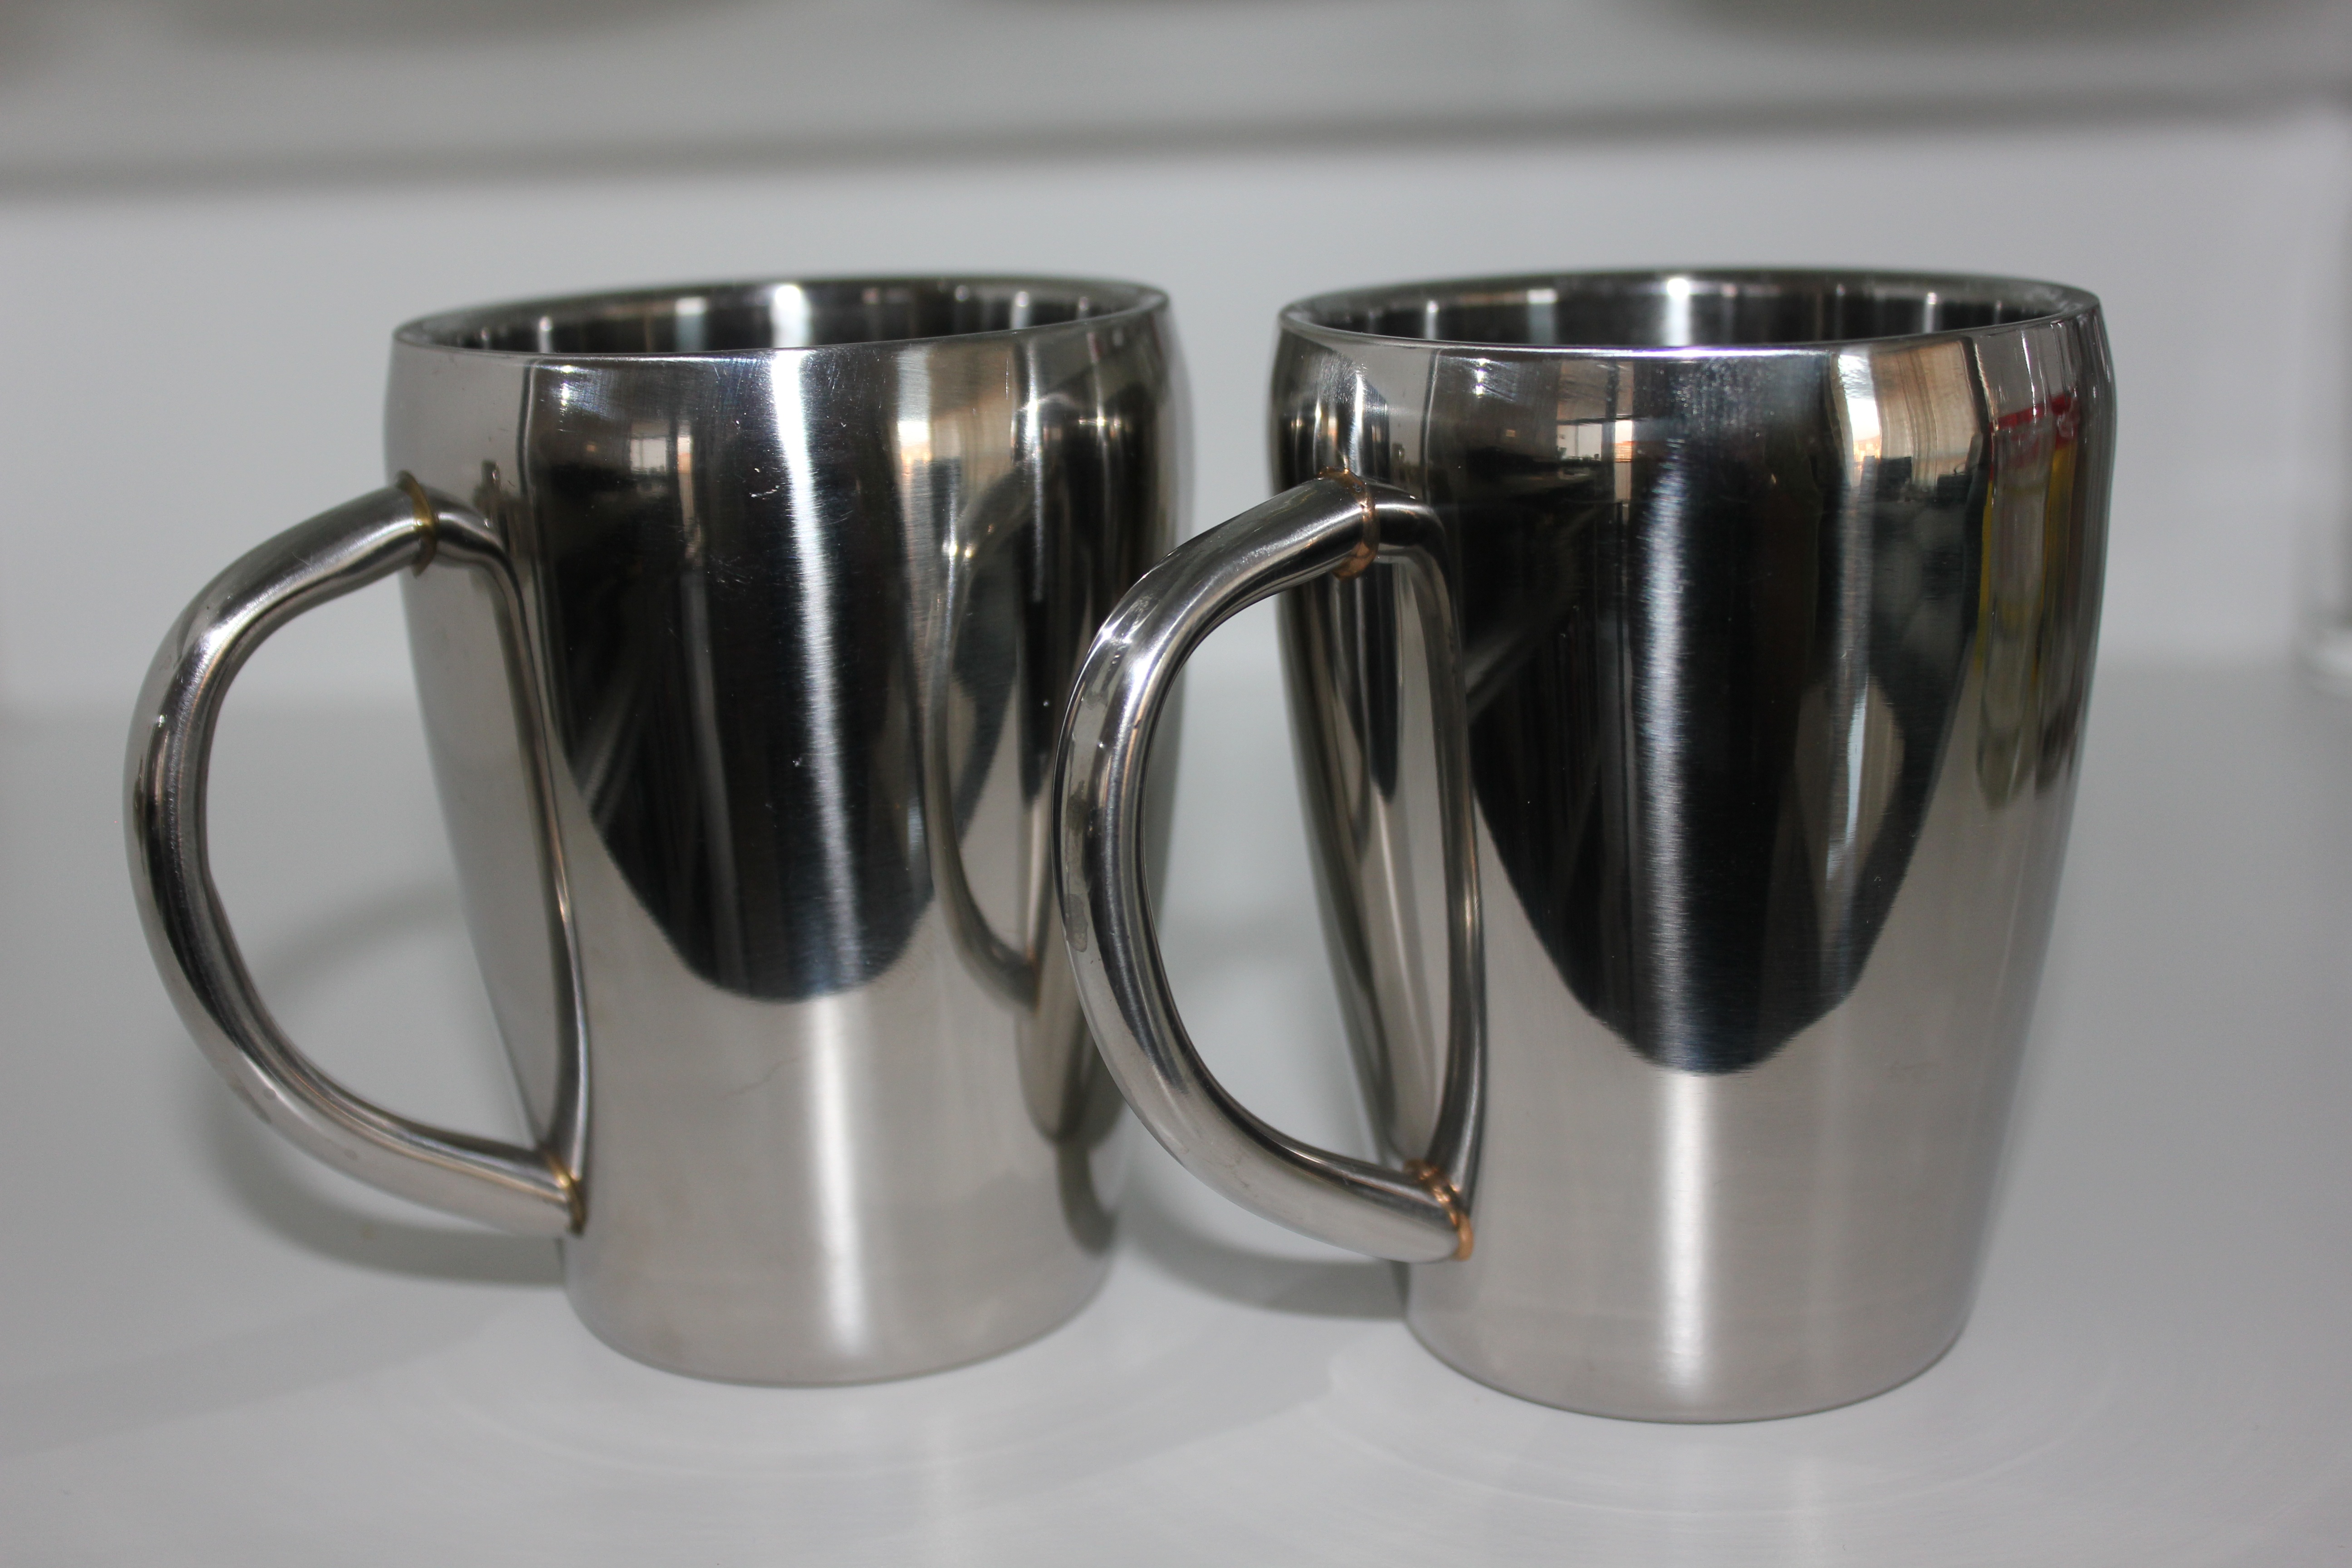
cup, reflection, shine, saucer, ceramic, drink, espresso, mug, coffee cup, tableware, material, jug, silver, a cup of, pint us, drinkware, small appliance